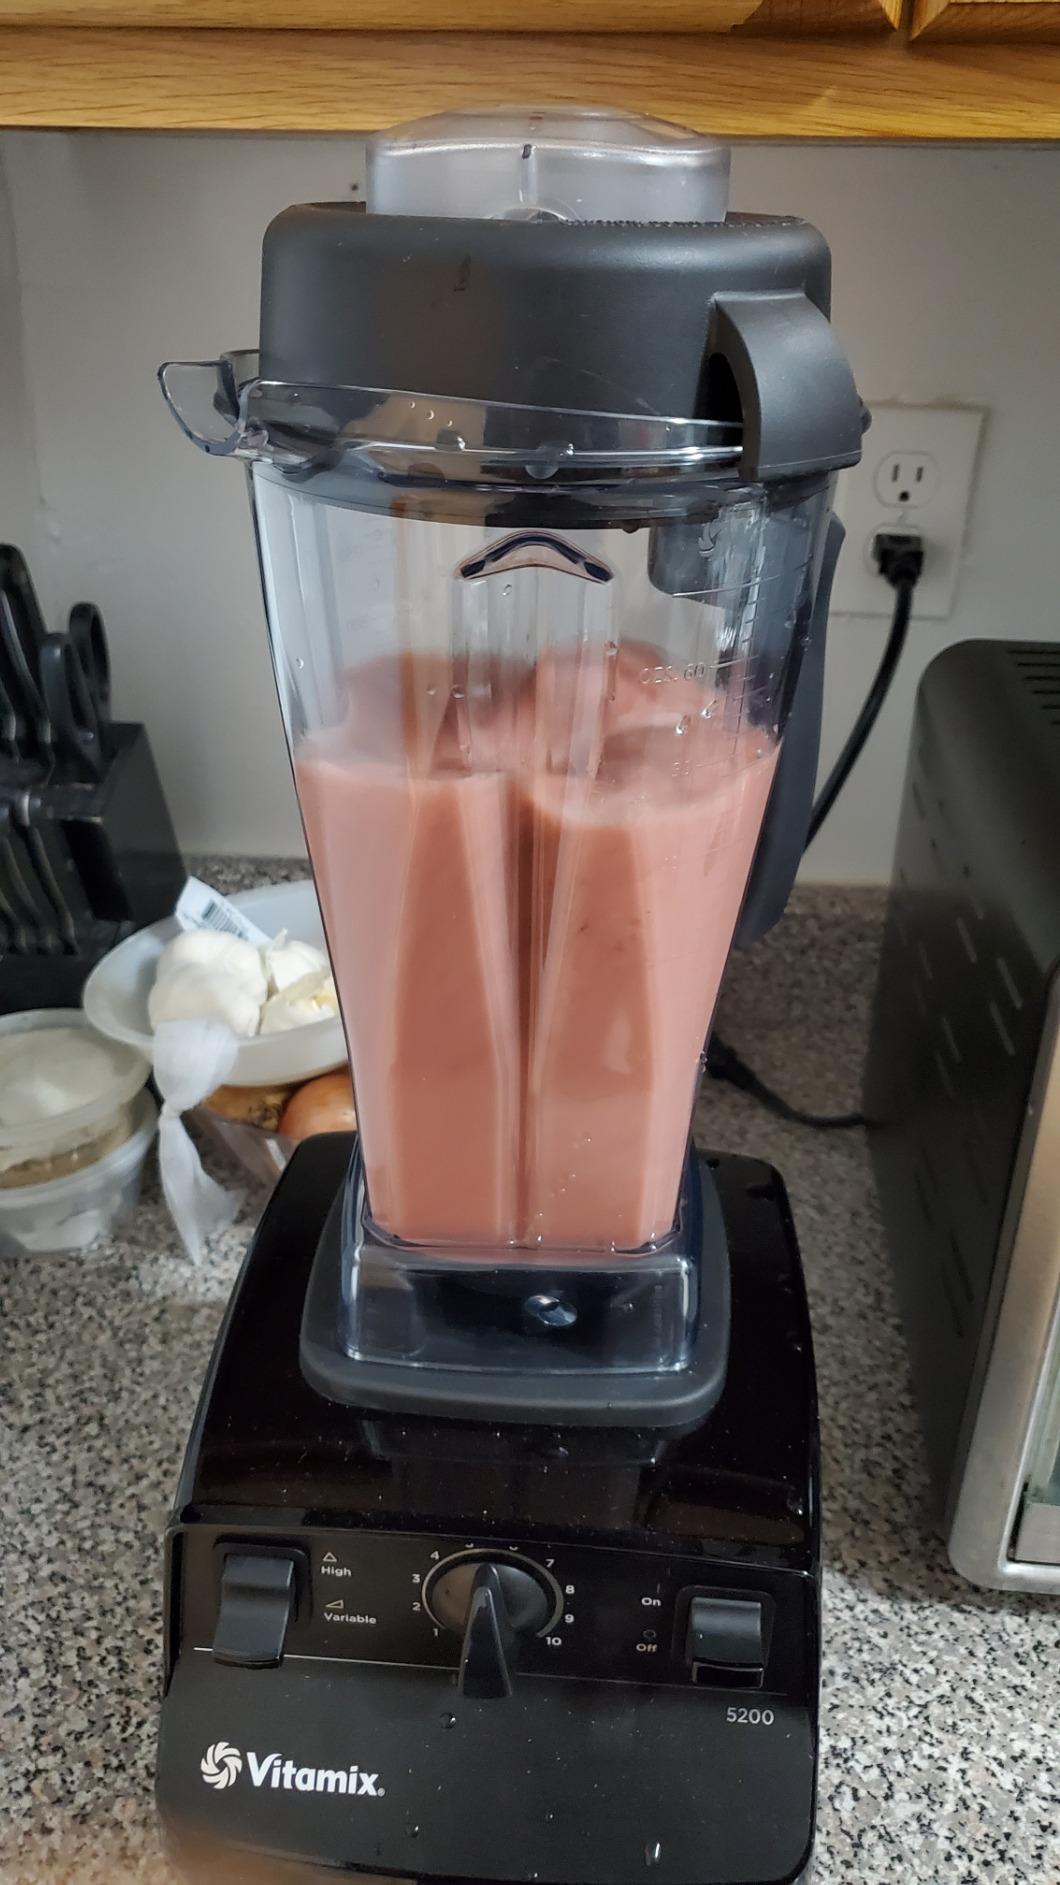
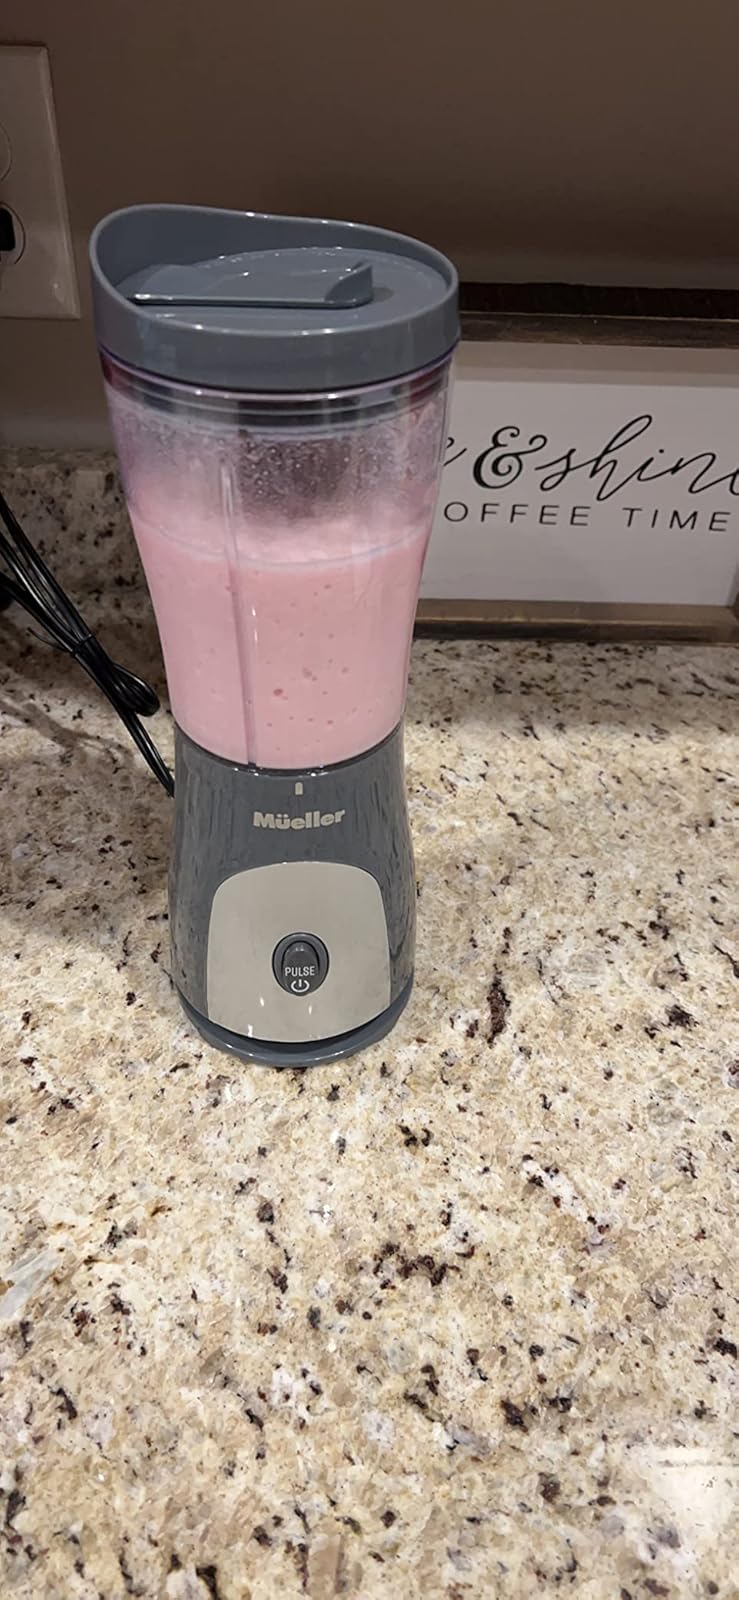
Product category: items_blender
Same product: no